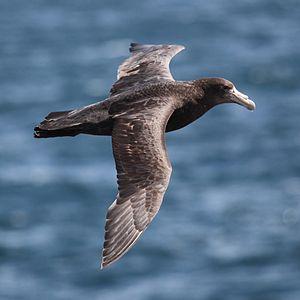
La péninsule Valdés ou presqu’île de Valdés est une particularité côtière de la province de Chubut, en Argentine. Elle forme une portion de terre quasi-rectangulaire et unie au continent par l'isthme Carlos Ameghino. La presqu'île a été déclarée en 1999 Patrimoine mondial par l'UNESCO.
La province de Santa Cruz est une province de l'Argentine, qui se trouve en Patagonie, dans le sud du pays. Sa capitale est la ville de Río Gallegos.
La province de Río Negro est une province de l'Argentine. Elle est située au sud du pays, en Patagonie. Elle est bordée au nord par la province de La Pampa, à l'est par celle de Buenos Aires, au sud par le Chubut et à l'ouest par le Neuquén et, séparée par la cordillère des Andes, par la République du Chili.